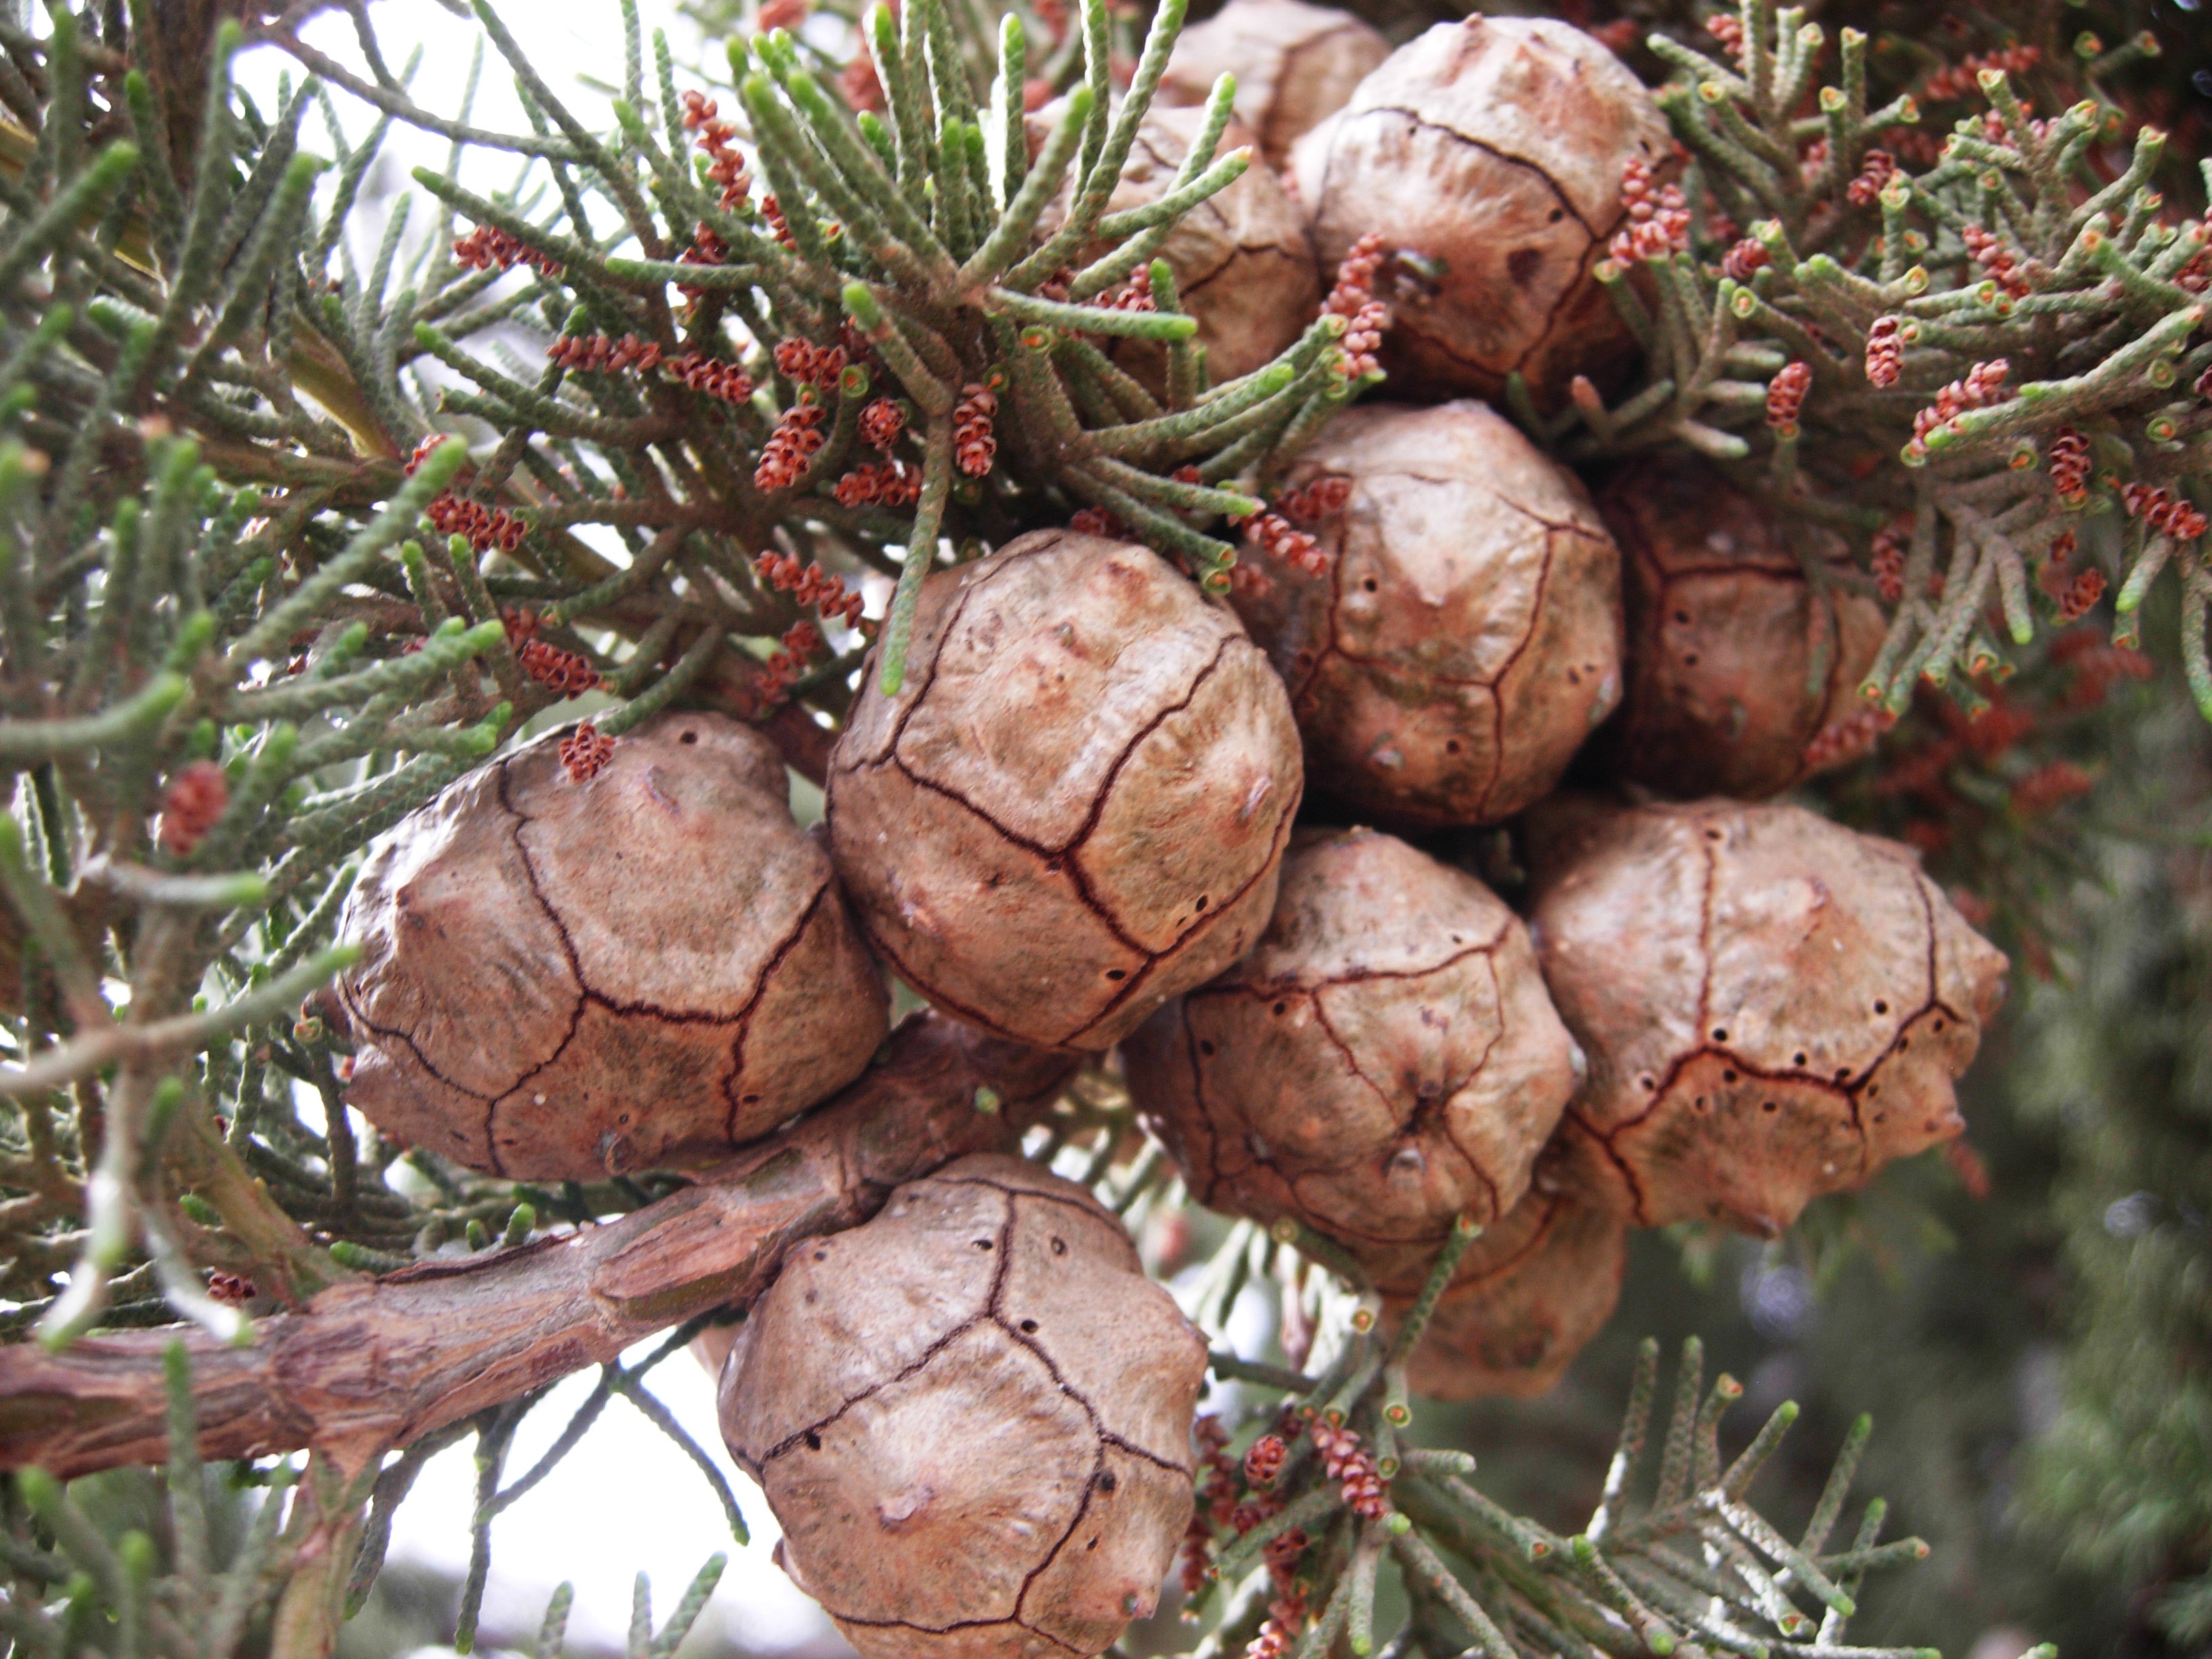
tree, nature, forest, branch, plant, flower, pine, foliage, produce, christmas, fir, conifer, christmas decoration, leaves, coniferous, spruce, thorns, coniferous tree, woody plant, land plant, conifer cone